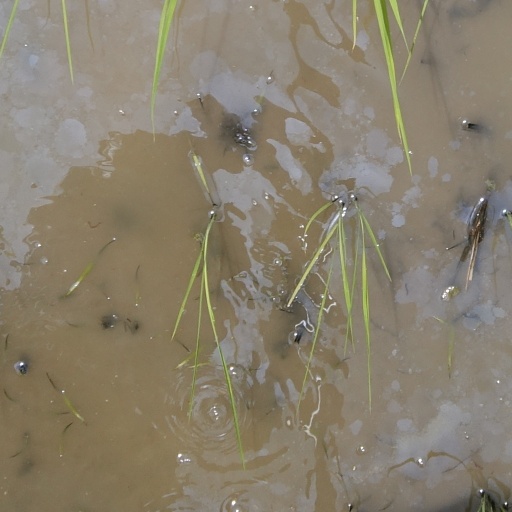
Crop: rice